Jetstar Japan

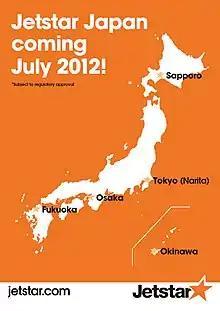
Jetstar Japan's promotional launch graphic, highlighting its July 2012 inauguration with Fukuoka, Okinawa, Osaka, Sapporo, and Tokyo Narita as its first five destinations

Initially planned to commence flights in late 2012, Jetstar Japan launched ahead of schedule on 3 July 2012 using Tokyo's Narita International Airport as a base. On 6 April 2012, the airline was granted an air operator's certificate by the Japanese Ministry of Land, Infrastructure, and Transport (MLITT), in preparation for the airline's launch of services. The first route to be served was between Tokyo Narita and Fukuoka on 3 July 2012, while services between Tokyo Narita and Okinawa (Naha Airport), Osaka (Kansai), and Sapporo (New Chitose) began on 9 July 2012. Services from Osaka Kansai to Fukuoka and Sapporo followed afterwards, on 24 August 2012.